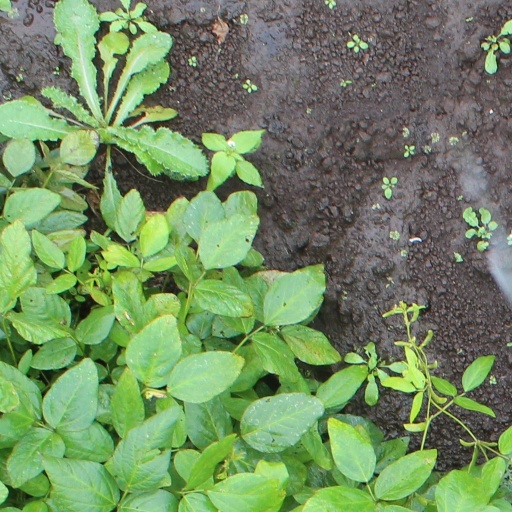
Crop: soybean